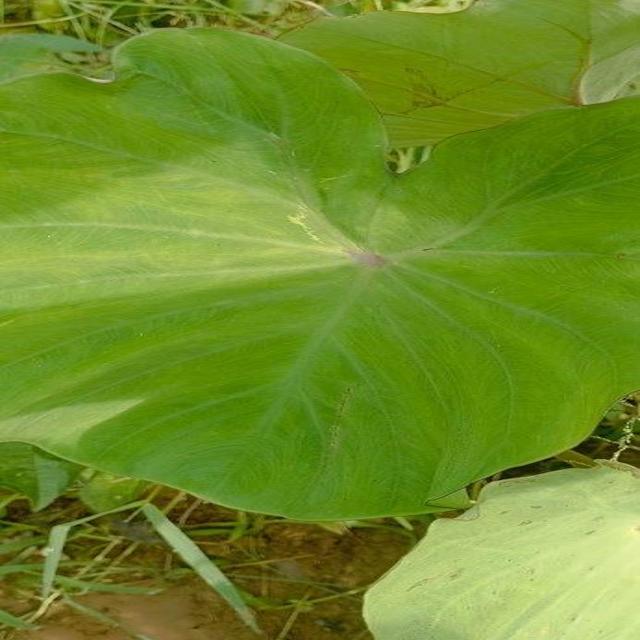
Label: Healthy